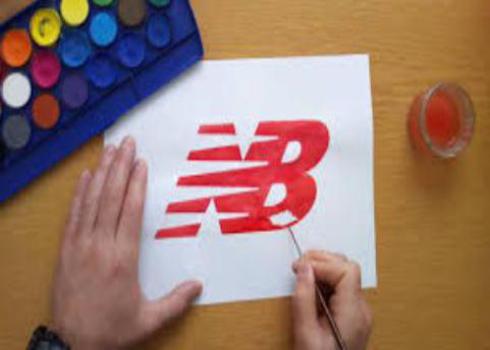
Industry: Clothes